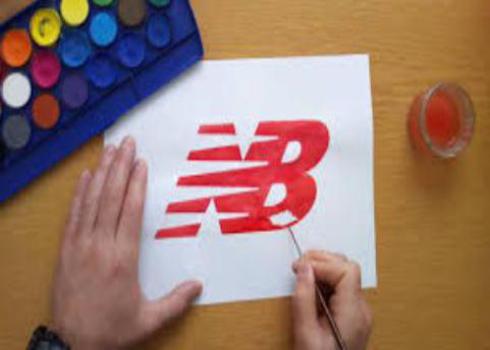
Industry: Clothes